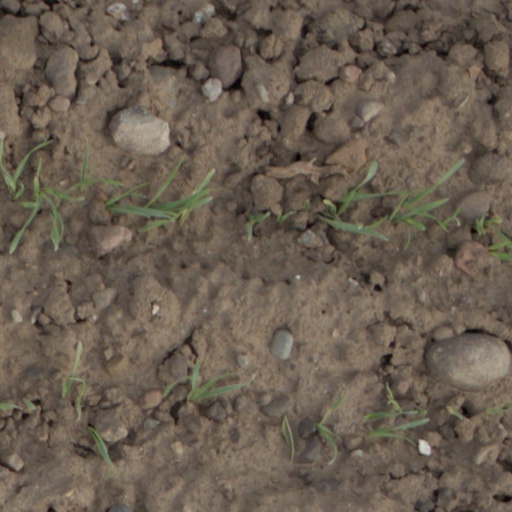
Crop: wheat